Tyndall

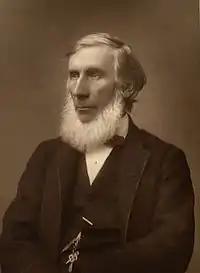
John Tyndall

Sir Nicolas ultimately left no descendants in the male line, though a branch of the Bosanquet family are his descendants and Reginald Bosanquet, the broadcaster for ITN, was his great-great-grandson. Members of the main branch of the English family descend from his brother, Thomas Tindal of Aylesbury, Clerk of the Peace for Buckinghamshire. He married Anne, the daughter of Acton Chaplin, Clerk of the Peace for Buckinghamshire. Chaplin was a great-great-grandson of Sir Francis Chaplin, Lord Mayor of London in 1677 and the great-grandfather of Sir Arthur Havelock, Governor of Sierra Leone and Tasmania. Thomas's son, Acton Tindal, Lord of the Manor of Aylesbury, married Henrietta Euphemia Harrison, an eminent poet and descendant of Francis Turner, one of the seven Bishops to defy James II and his Declaration of Indulgences, Sir Francis Windebank, Secretary of State to Charles I, and Sir Edmund Plowden, the eminent Elizabethan jurist. Acton's son, Nicolas, married Elizabeth Carill-Worsley, heiress of Platt Hall near Manchester and the family adopted the name Tindal-Carill-Worsley. Elizabeth was a descendant of Erasmus Darwin, the 2nd Earl of Portmore, the Lord Monteagle who foiled the Gunpowder Plot and Charles Worsley of Platt, one of Oliver Cromwell's most trusted Major Generals, to whom was entrusted the Mace when Cromwell famously cried 'rid me of that bauble' in expelling the House of Commons in 1652.